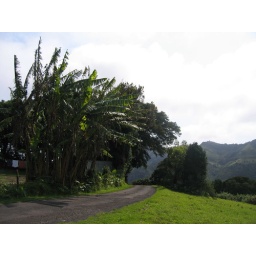
034 banana trees by the main road